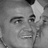
Emotion: happy